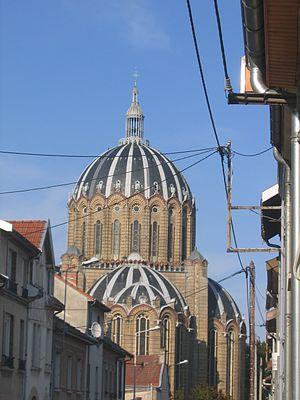
Vue de la basilique Sainte Clotilde, à Reims, depuis une rue du quartier Sainte Anne.
L'architecture néo-byzantine est un style architectural de la seconde moitié du XIXᵉ siècle et du début du XXᵉ siècle. Elle fut employée notamment dans les édifices publics et religieux. L'architecture néo-byzantine intègre des éléments de l'architecture byzantine associés à des éléments empruntés à l'architecture chrétienne médiévale de l'Europe de l'Est, notamment orthodoxe, telle qu'elle s'est développée à Constantinople et, plus généralement, dans l'Empire byzantin entre les Vᵉ et XIᵉ siècles.
La basilique Sainte-Clotilde de Reims est située au cœur du quartier Sainte-Anne.
Le quartier ou plutôt la division administrative actuelle, réunie dans un même Conseil de quartier Maison-Blanche - Sainte-Anne - Wilson se situe au Sud-Ouest de Reims.